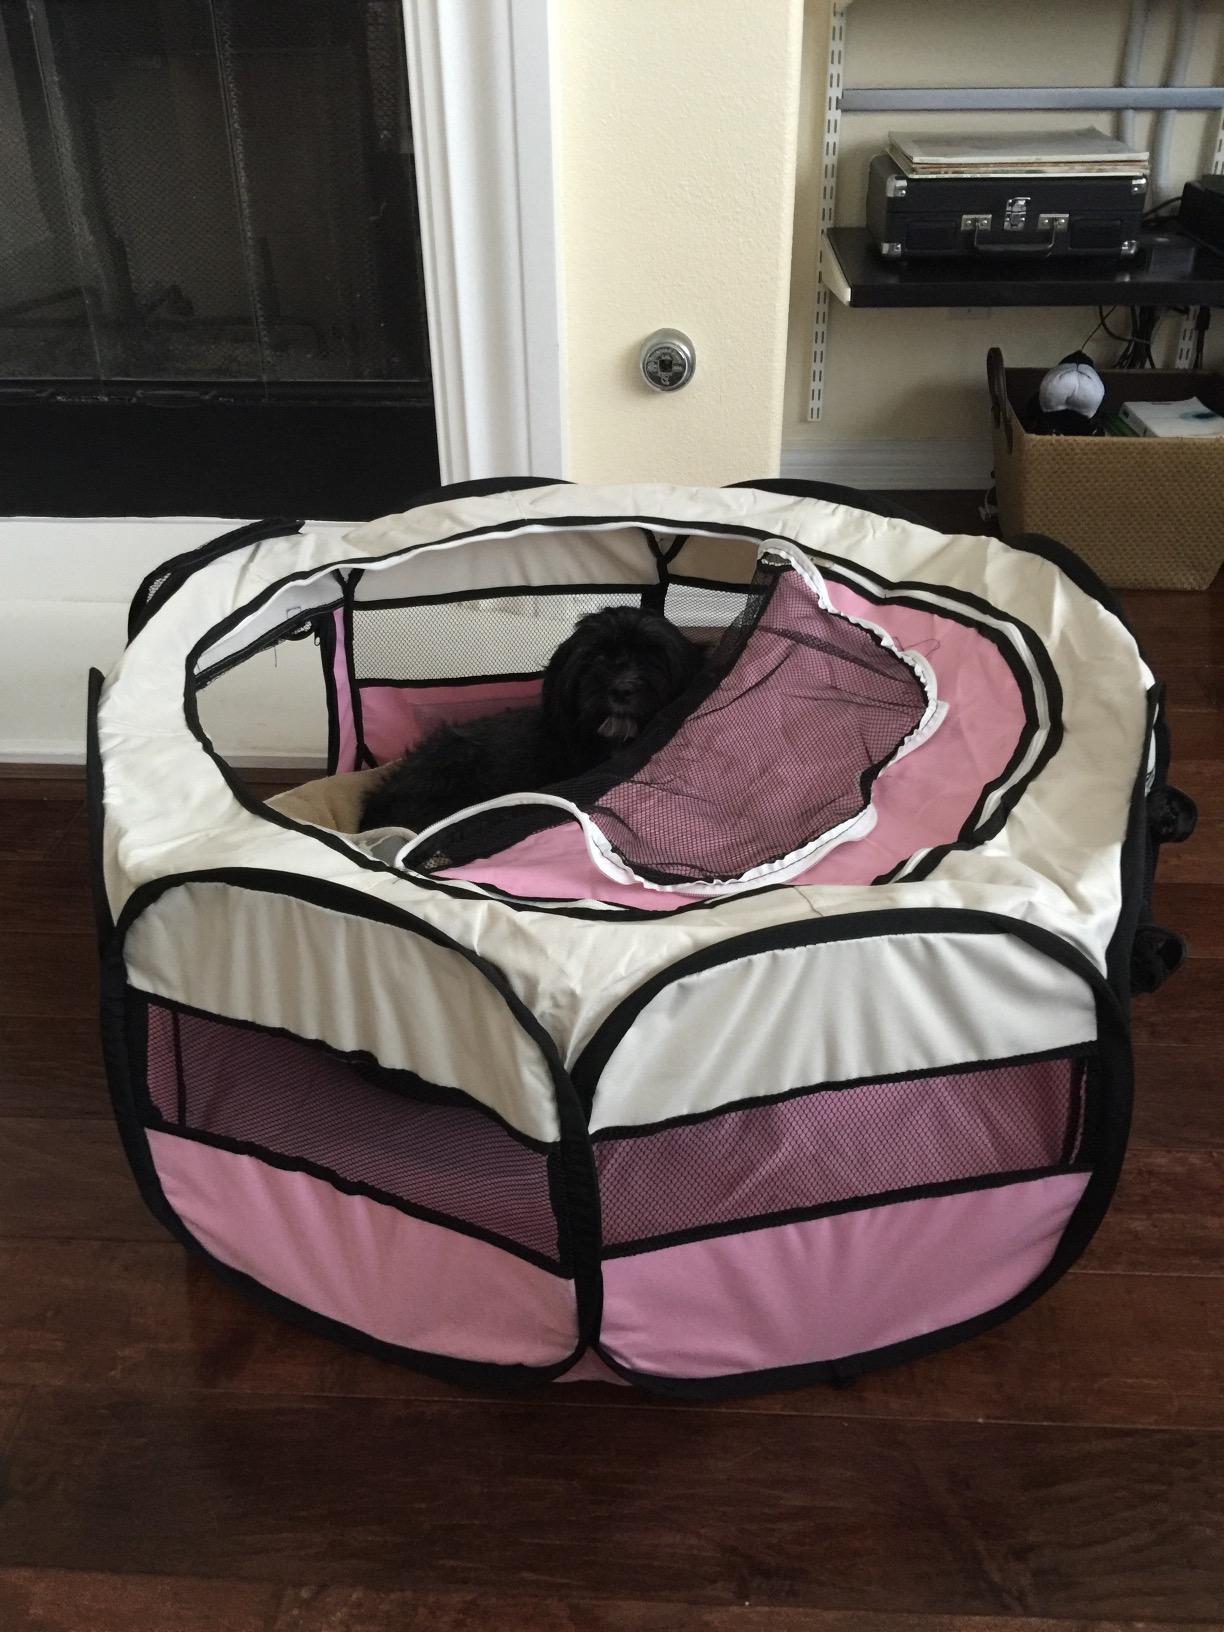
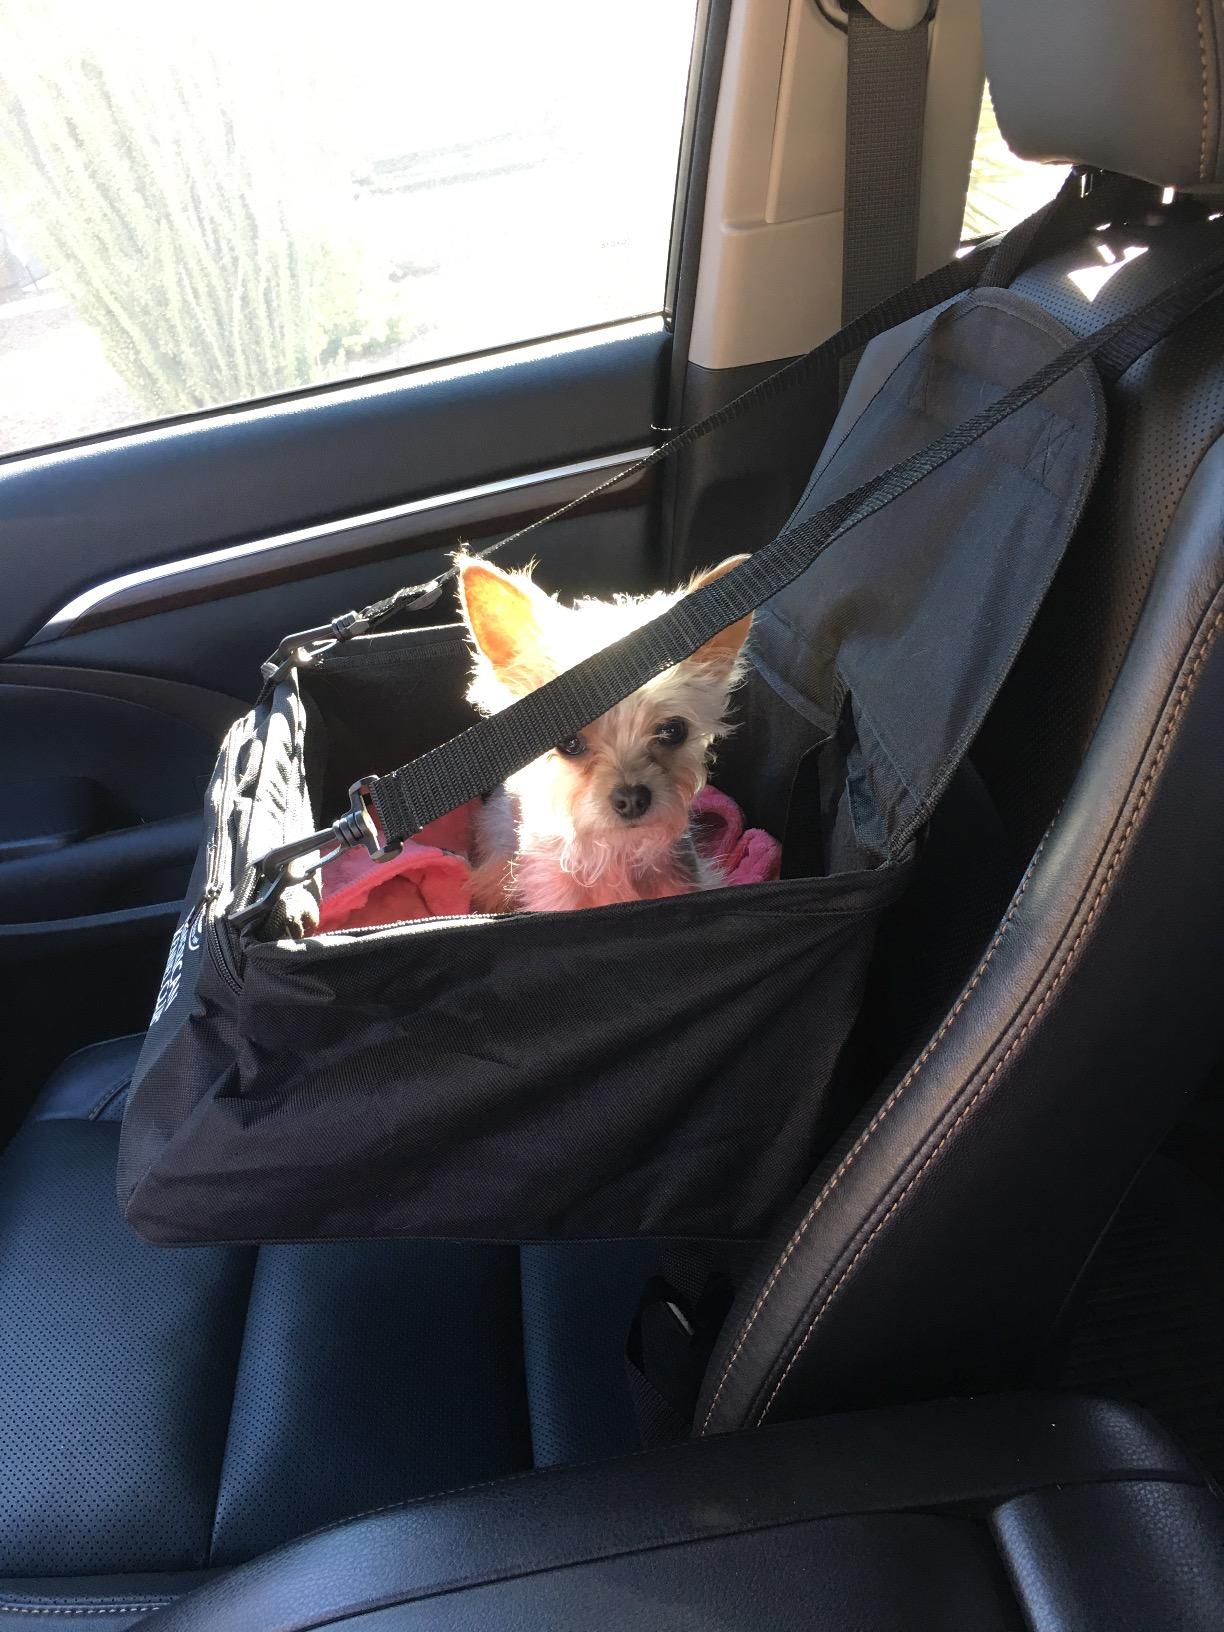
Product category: items_kennel
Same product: no